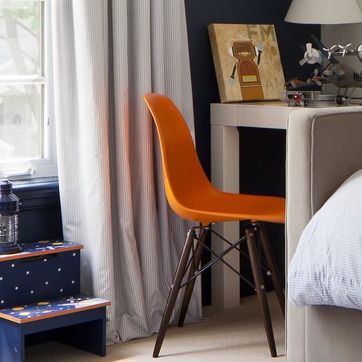
Material: plastic